Heidenau–Kurort Altenberg railway

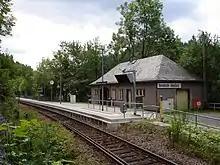
Bärenhecke-Johnsbach station

"Glashütte (Sachs)" station is now the only station on the line with a passing loop. When the new building was built in 1938, the entire station area was raised above flood level. A new entrance building was built; it now serves as Nomos Glashütte’s headquarters and production site.